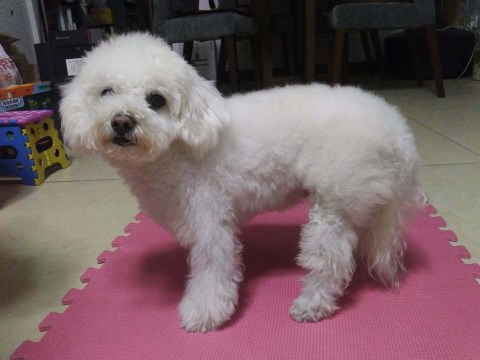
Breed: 3083-n000117-Bichon_Frise